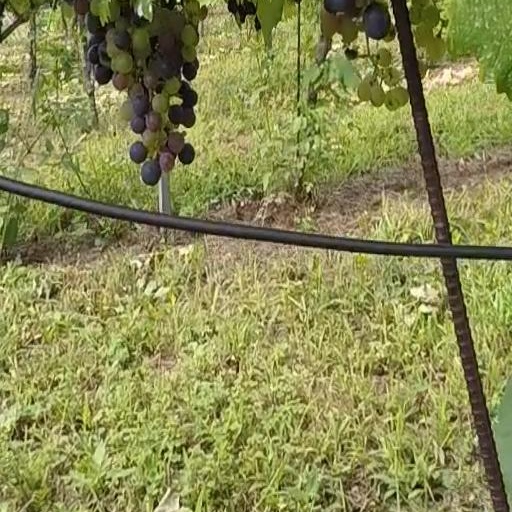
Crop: grape